Stagecoach Group

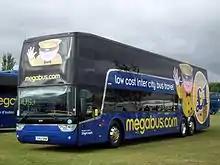
Megabus Van Hool Astromega in September 2012

Megabus is a low cost, "no-frills" intercity coach service launched in the United Kingdom by Stagecoach in 2003, on 10 April 2006 in the United States, and in 2009 within Canada. Its main rival in the UK is National Express, who have had to lower their prices to compete with Megabus. In the US, Megabus/Eastern Shuttle's main rival is BoltBus, which is 50% owned by Stagecoach rival FirstGroup. In the UK, the Megabus network covers most of the island of Great Britain, although some routes offer only one journey per day. Originally operated using high capacity, but older coach-seated vehicles, most services are now operated with new modern single or double deck coaches. In the United States, services radiate from Chicago and New York City, but the networks are not connected. In both the UK and the US, to cut costs, most services use on-street bus stops, rather than pay for access to coach stations (except in cases where pre-existing routes were converted to Megabus lines). A notable exception to this is the use of London Victoria Coach Station.